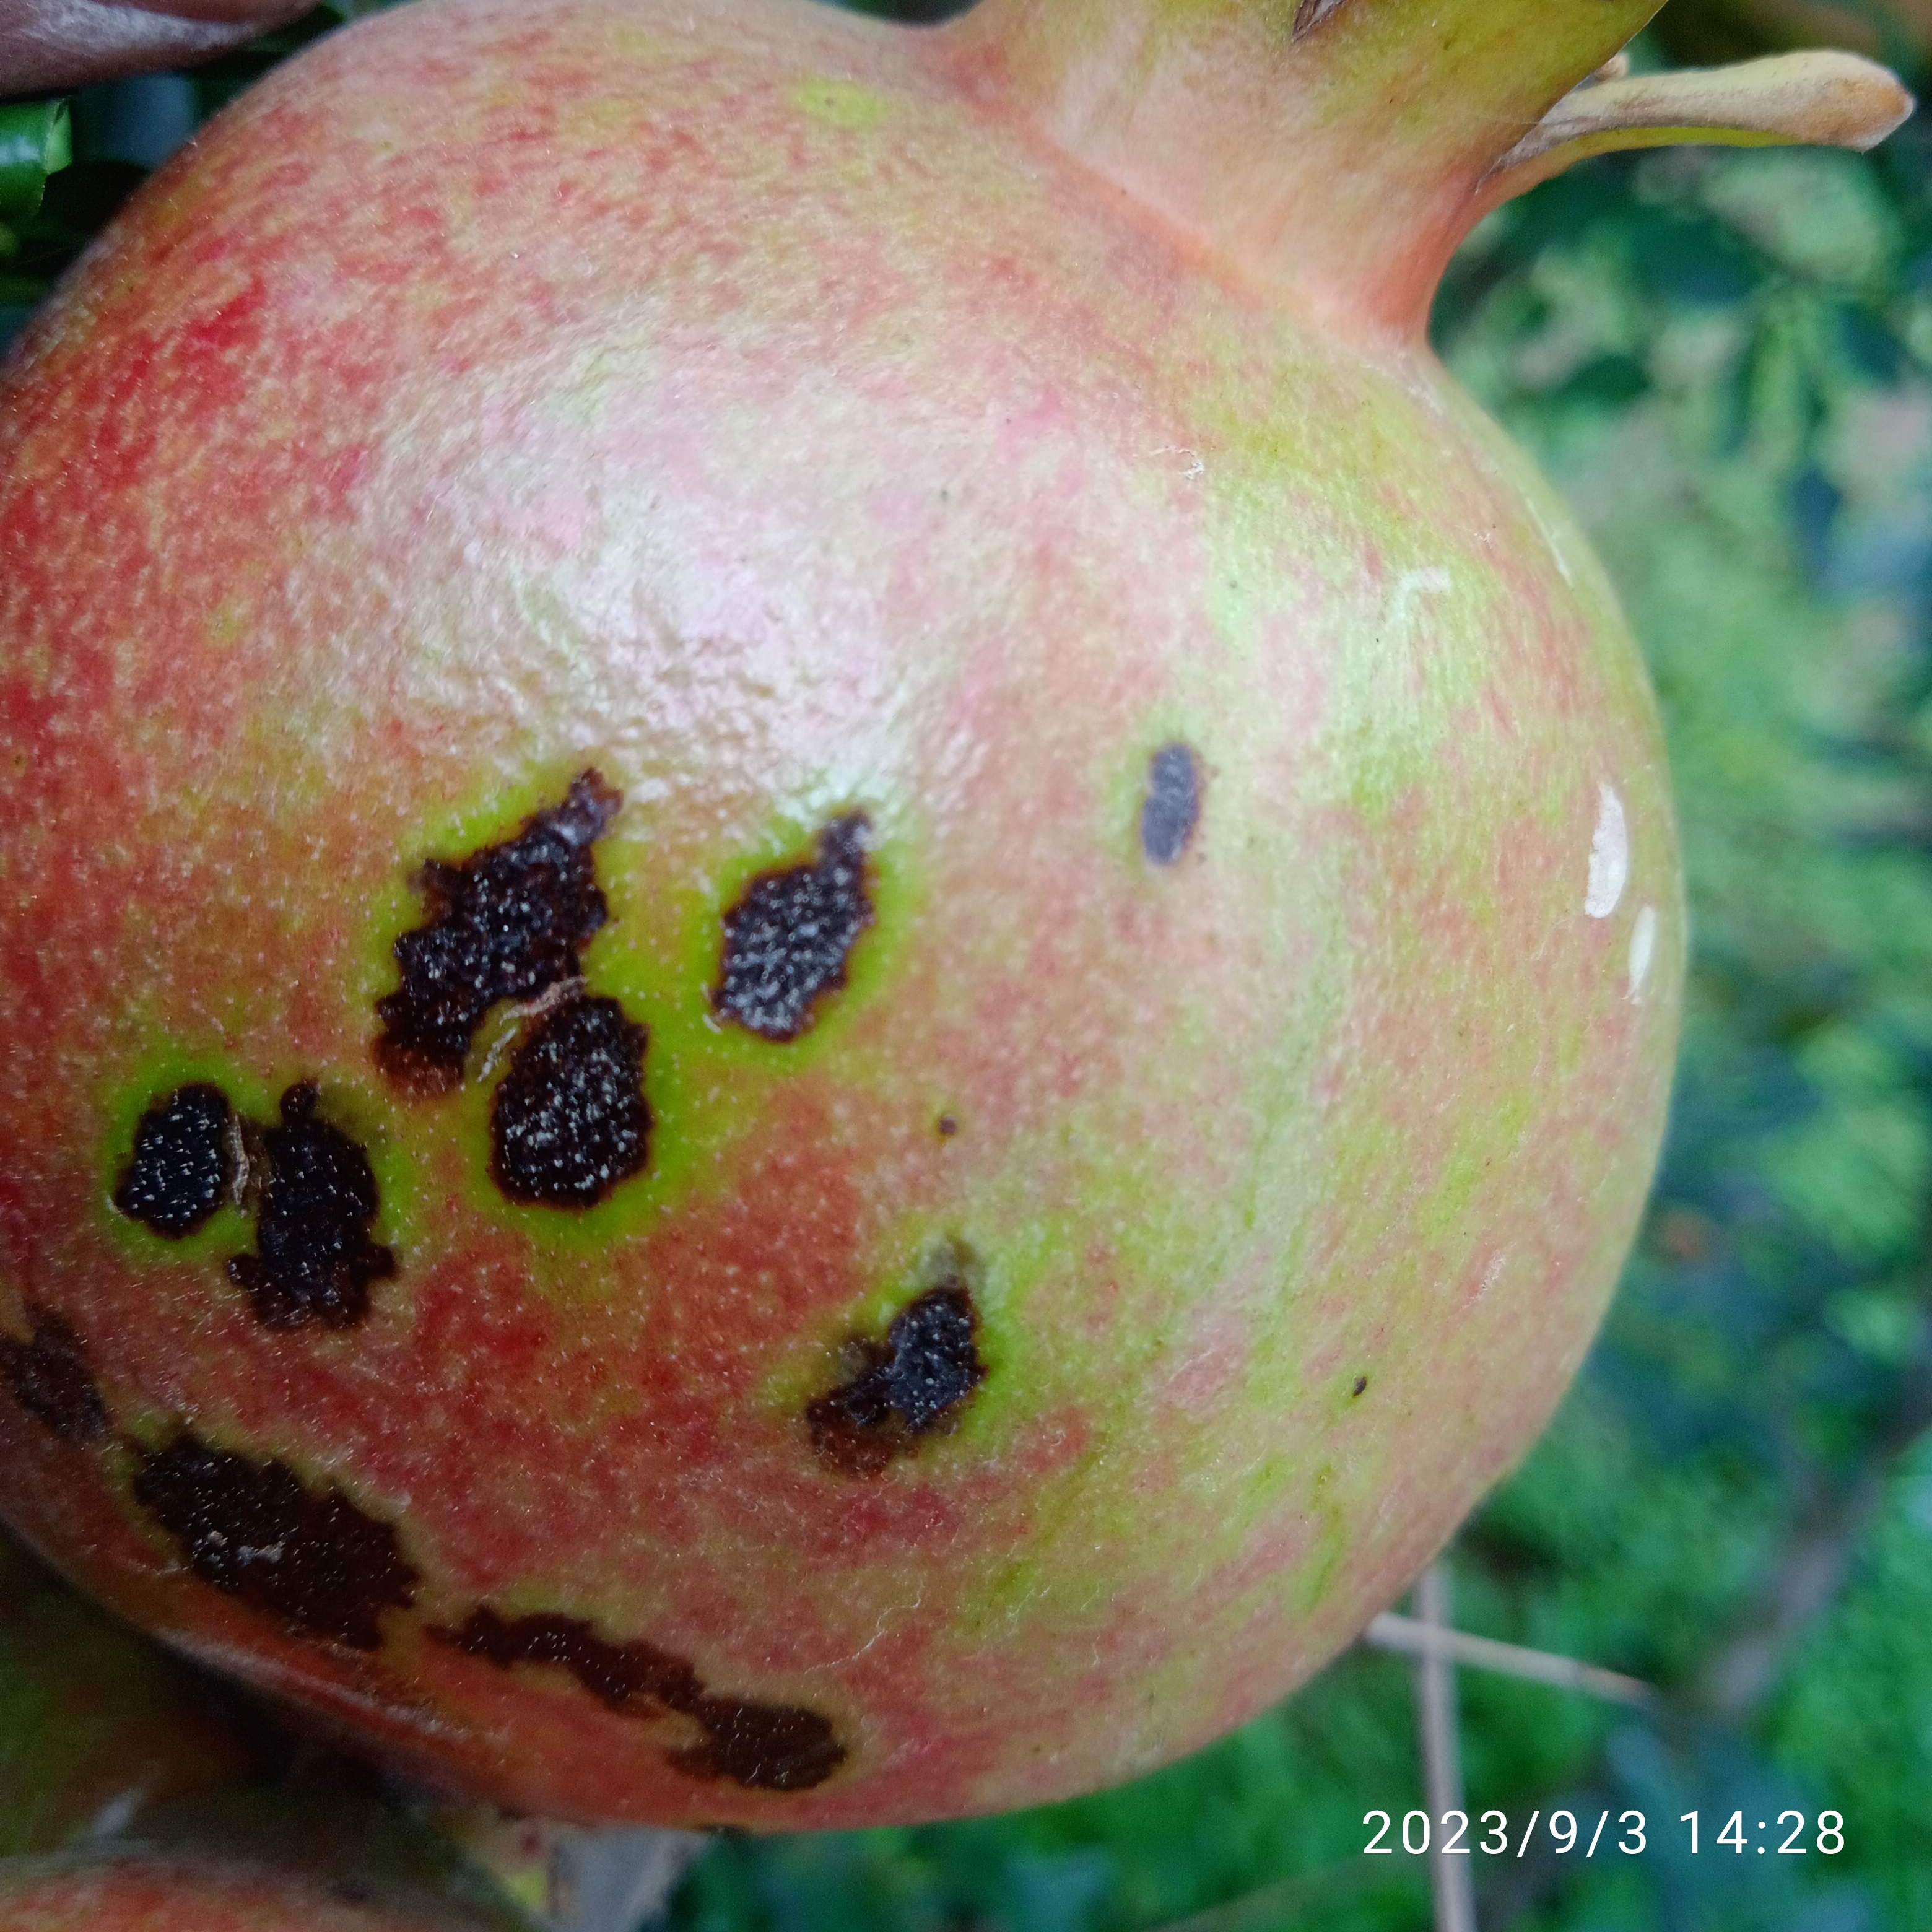
Label: Anthracnose